Sternum (arthropod anatomy)

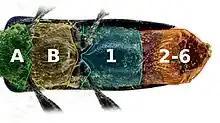
Thoracic and abdominal sterna of a beetle. A Mesosternum, B Metasternum, 1 first abdominal sternite, 2-6 rest of sternites

The sternum (: sterna) is the ventral portion of a segment of an arthropod thorax or abdomen.